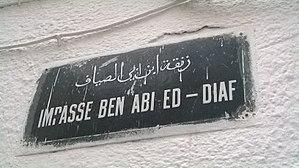
La médina de Tunis مدينة تونس العتيقة
Le Dar Ibn Abi Dhiaf est un palais de la médina de Tunis construit par Ibn Abi Dhiaf.